Teodoro Willink Castro

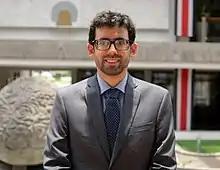

Teodoro Willink Castro is the Vice Minister of Telecommunications of Costa Rica (in the Ministry of Science, Innovation, Technology and Telecommunications). Before his appointment as Vice Minister, he was Interim Professor at the University of Costa Rica. His research on cubesats was published by IEEE.